Ku Ikaika Challenge

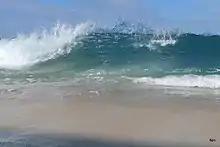

Brian Keaulana helped organize the event. Bonga Perkins, Jamie Sterling, Garrett McNamara, Raimana Van Bastolaer, Buzzy Kerbox, Chris Mauro, and Kainoa McGee were some of the better-known competitors in the 2008 event. The picture to the right is of Makaha Beach.